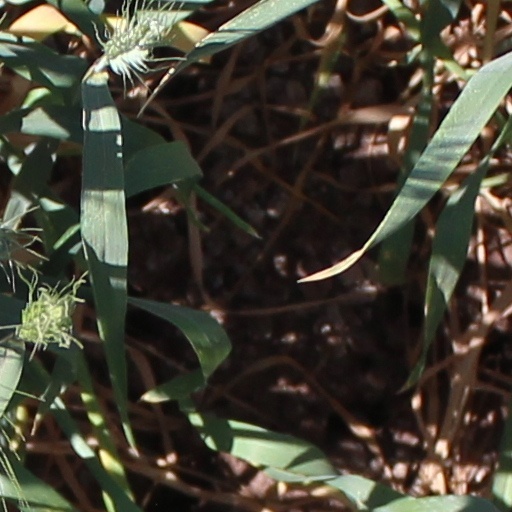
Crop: wheat